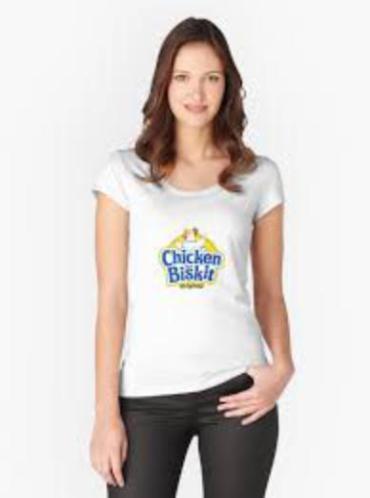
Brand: chicken in a biskit
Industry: Food